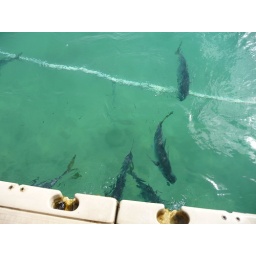
Big fish hiding under the bridge